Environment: real
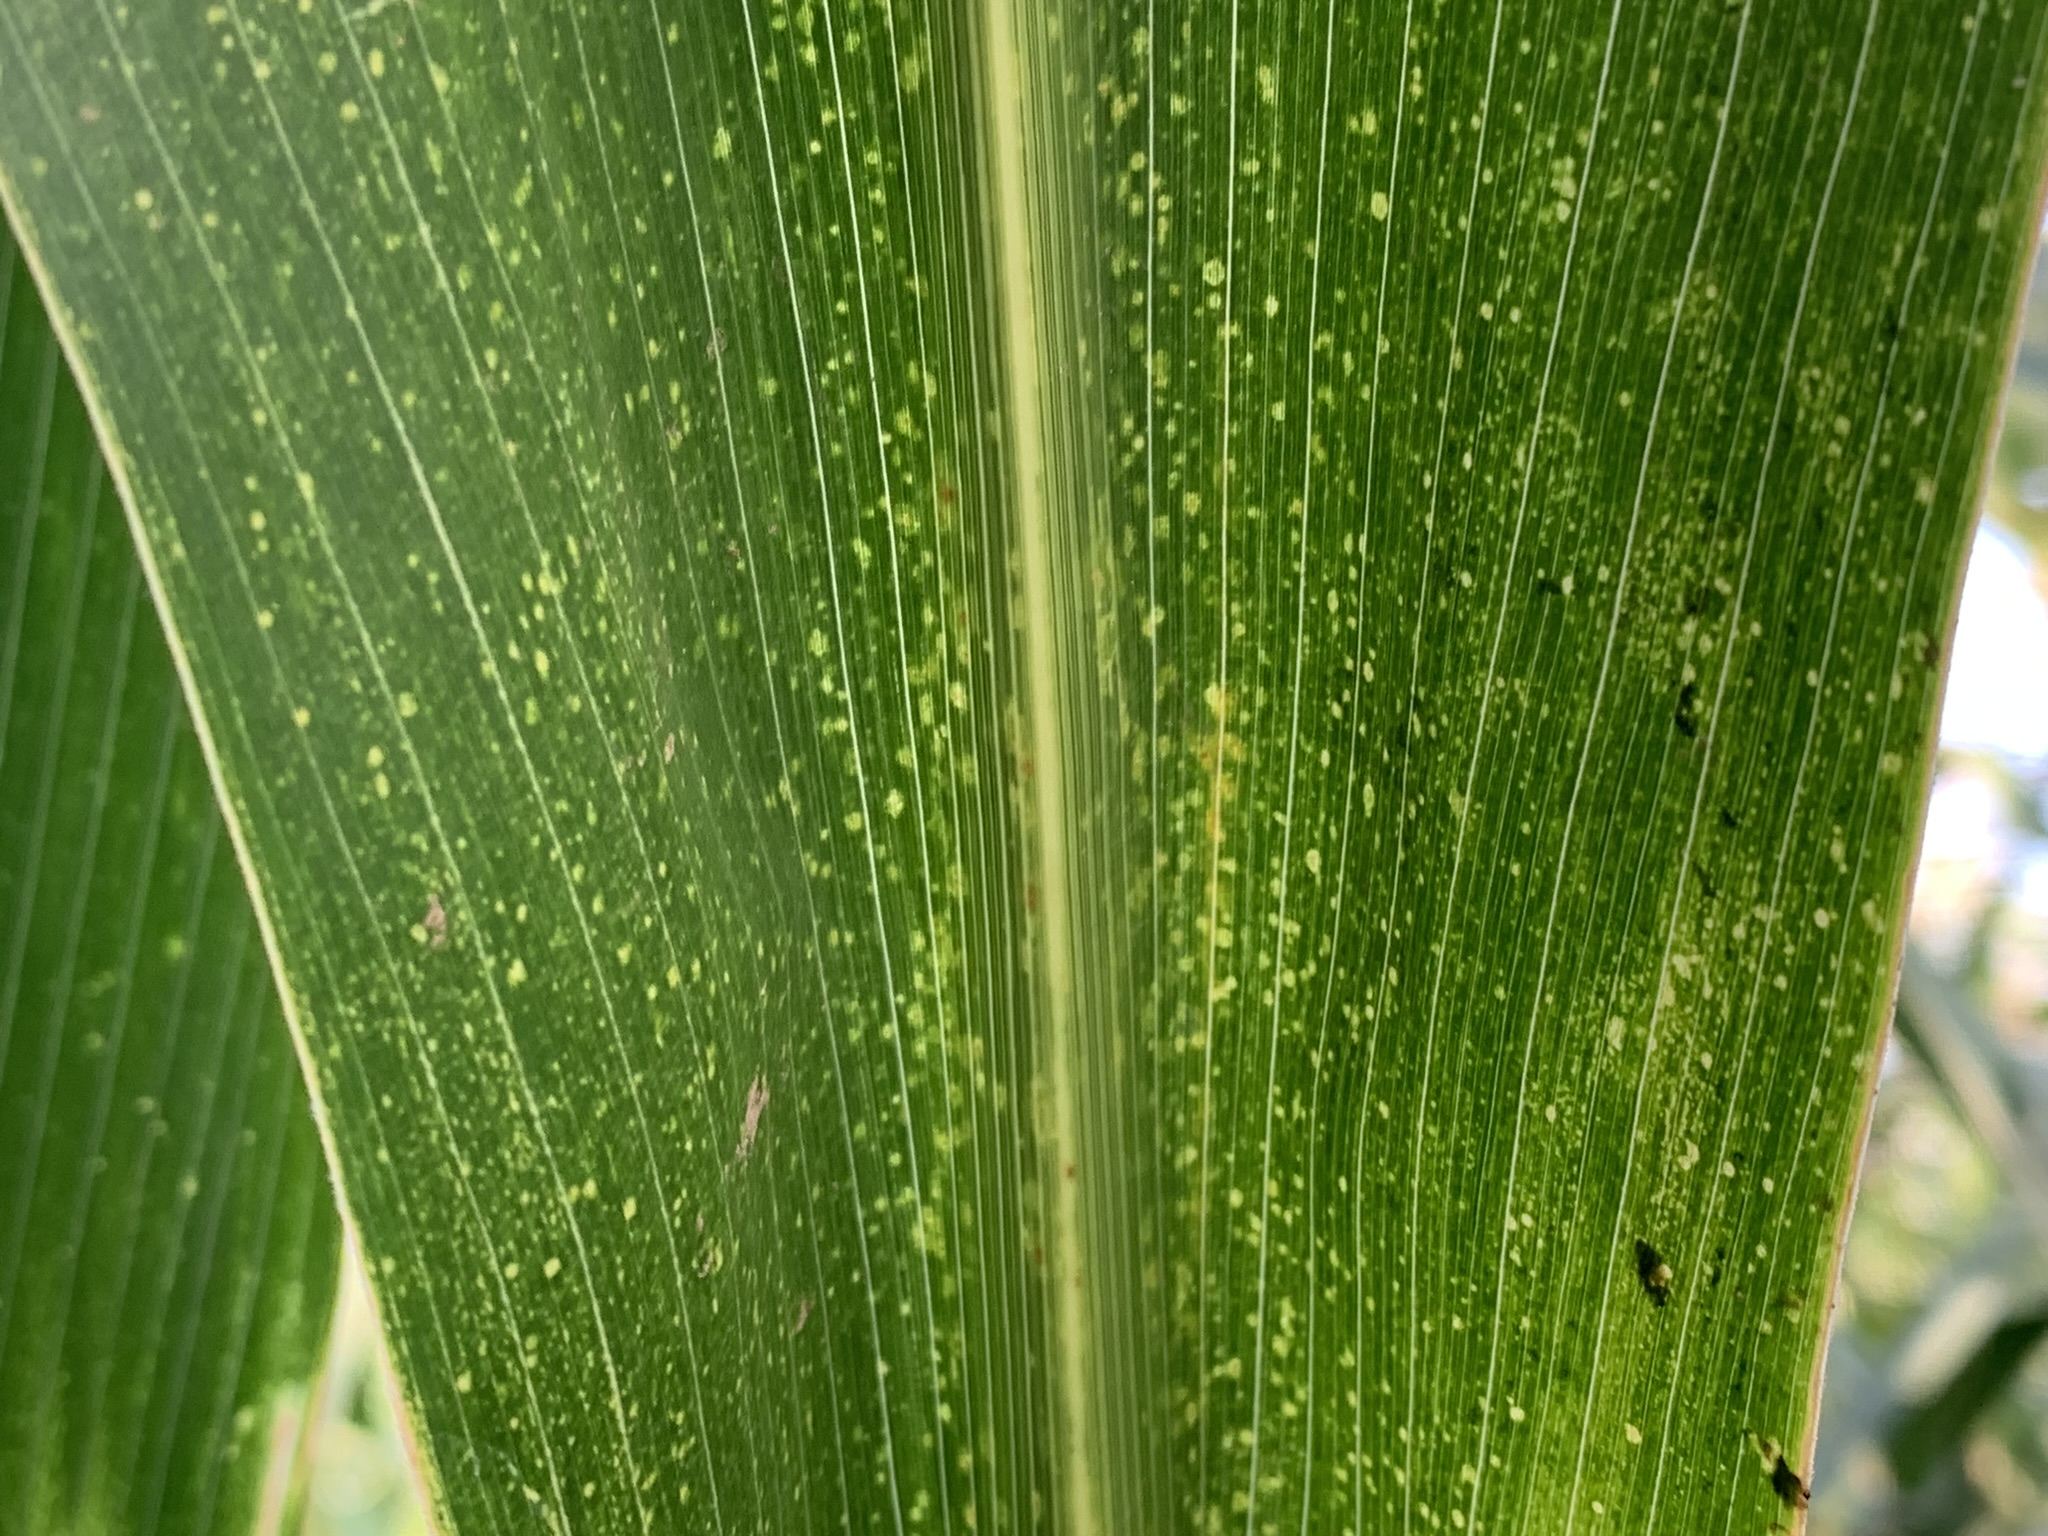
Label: lethal_necrosis